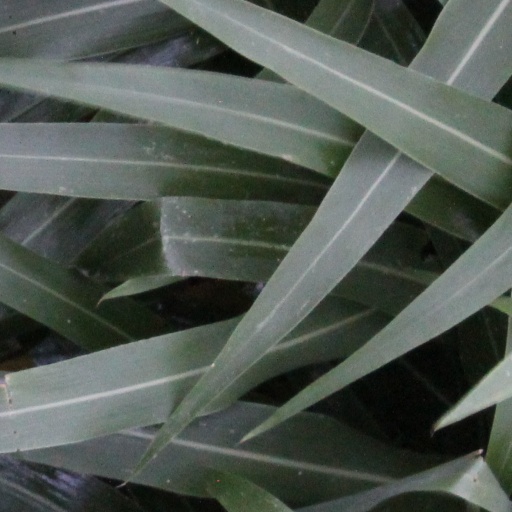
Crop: sorghum